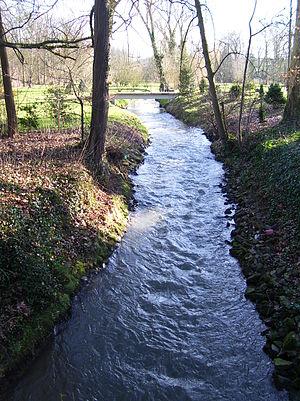
La Thyle est une petite rivière de Belgique, affluent de la Dyle, et un sous-affluent de l'Escaut par le Rupel.